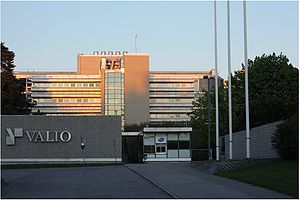
Valio
Valio's hovedkvarter i Pitäjänmäki i Helsinki
Valio Oy er en finsk mejerikoncern. Det er blandt de største mejerier i Norden og det største mejeri i Finland med en andel på 85 % landets indvejede mælkeproduktion.